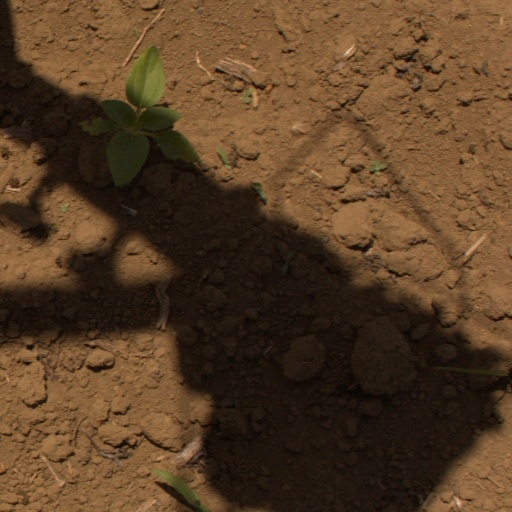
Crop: Jerusalem artichoke